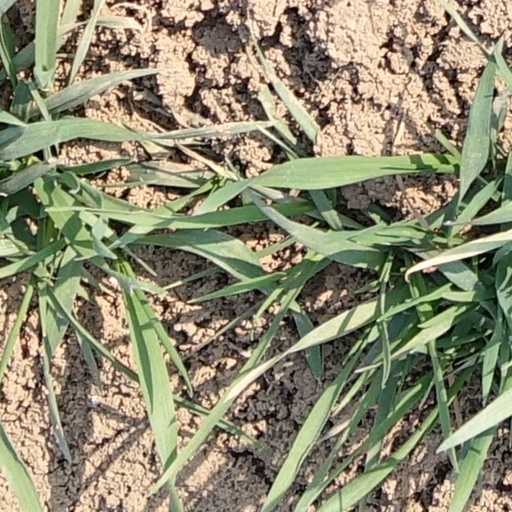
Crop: wheat